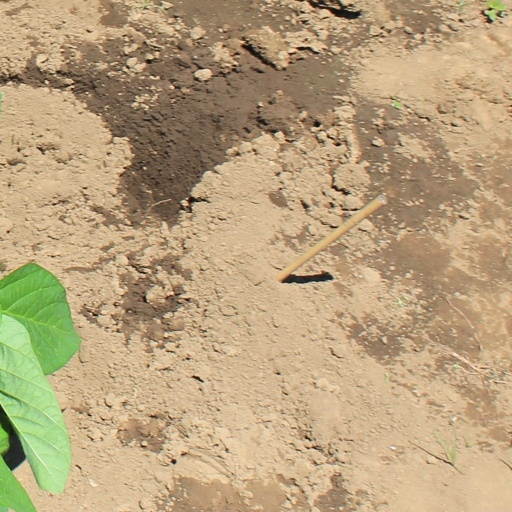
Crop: soybean